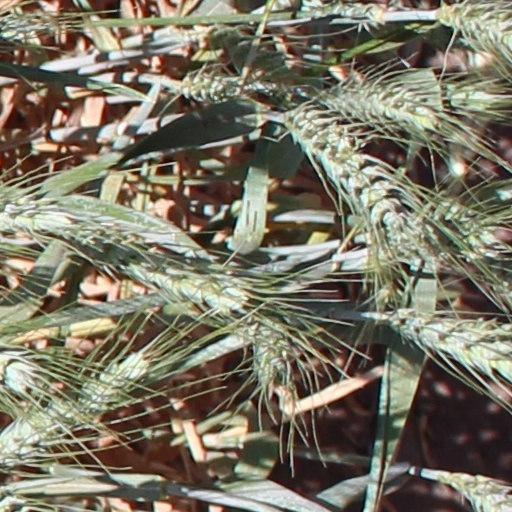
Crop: wheat